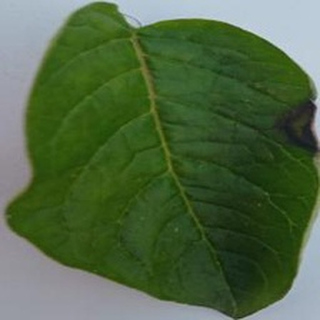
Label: potato_late_blight